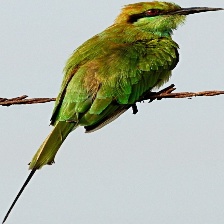
Species: ASIAN GREEN BEE EATER
Scientific name: MEROPS ORIENTALIS
ImageNet parent category: bee_eater